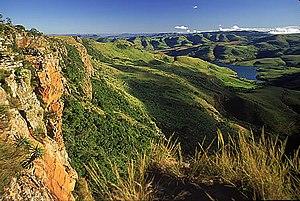
L'environnement en Afrique du Sud est l'environnement du pays Afrique du Sud.